Jerusalem Day

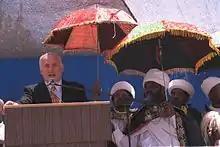
Prime Minister Benjamin Netanyahu speaking at the ceremony in Jerusalem alongside the Priests of Beta Israel, 1998

In 2015, Yad Sarah a non-profit volunteer organization began organizing a special tour specifically for residents who use wheelchairs, which focuses on Jerusalem history.